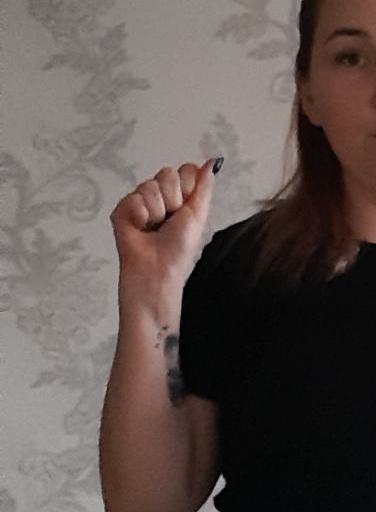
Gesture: fist